The Devil's Dictionary

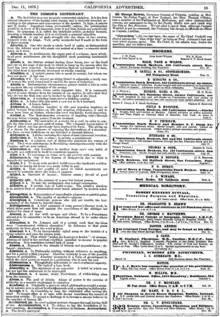
The first "The Demon's Dictionary" column by Ambrose Bierce, from "The San Francisco Newsletter and California Advertiser", 11 December 1875, page 13

By summer of 1869 he had conceived of the idea of something more substantial: "Could any one but an American humorist ever have conceived the idea of a "Comic Dictionary"" he wrote.